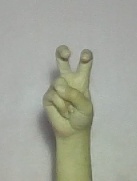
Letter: toot